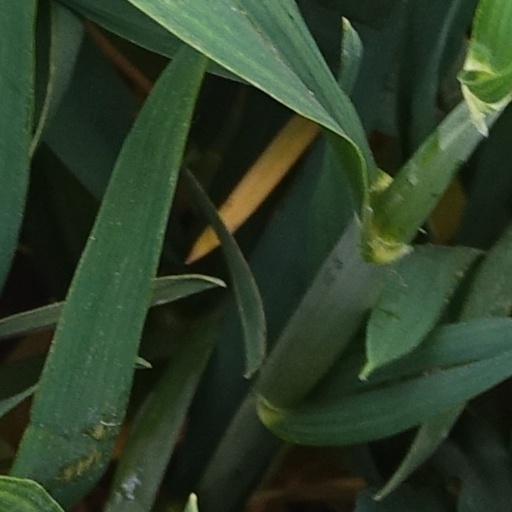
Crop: wheat